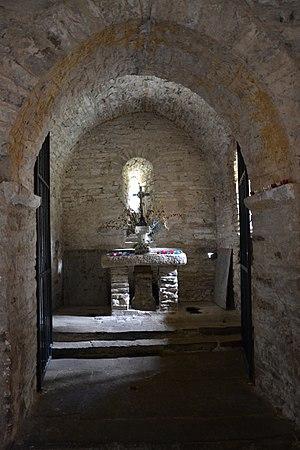
arc triomphal, autel, fenêtre romane
L'église Saint-Sernin de Cupserviès est un édifice religieux d'art roman datant du XIᵉ siècle situé en France sur la commune de Labastide-Esparbairenque, dans le département de l'Aude en région Languedoc-Roussillon